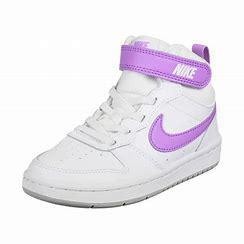
Brand: Nike
Model: Court Borough